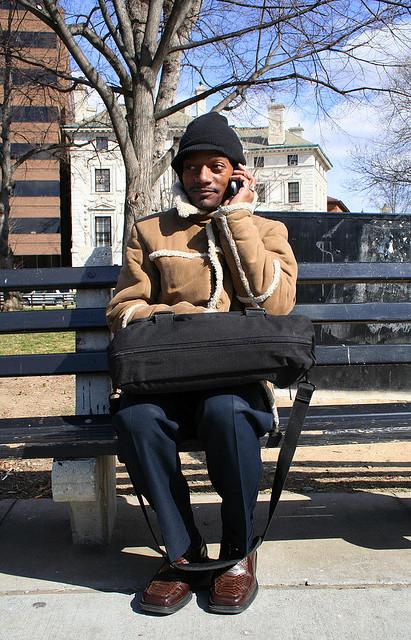
A man is sitting on a park bench speaking on his cellphone.